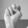
ASL letter: N